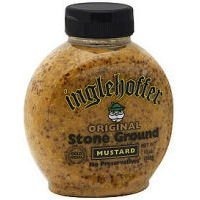
Item Name: Inglehoffer Stone Ground Mustard, 10-Ounce Squeezable Bottle by Beaverton Foods, Inc. [Foods]
Value: 10.0
Unit: Fl Oz

Price: 5.955